Mercury dime

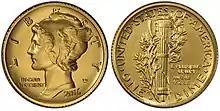
2016-W Gold Mercury dime

The Mint released a centennial version, in gold, of the Mercury dime on April 21, 2016, sold through the Mint's official website. Demand was so high that orders were no longer able to be placed within 45 minutes of the coin becoming available. On April 26, the Mint reported that it had sold 122,510 units, just 2,490 pieces away from the item's maximum allowable mintage. The remainder, which included about as many as 8,000 to 9,000 coins that were unsold or returned to the mint from prior sales, were offered for sale on December 15, 2016, with a limit of one per customer, and sold out within 90 minutes.